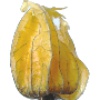
Label: physalis_with_husk